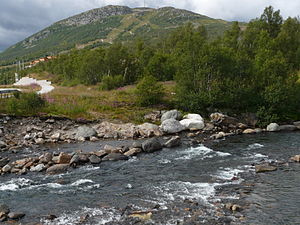
Hovden i Setesdal
Landskab ved Hovden i Setesdal
Hovden er en landsby længst oppe i Setesdal, beliggende i Bykle kommune i Agder fylke i Norge.